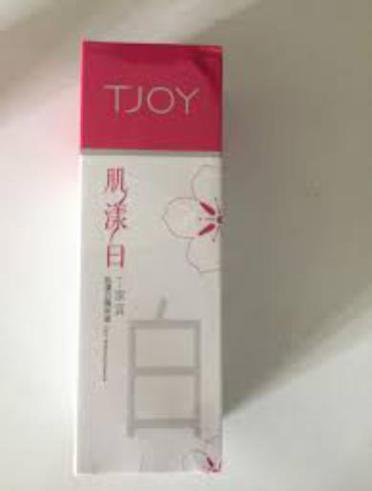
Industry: Necessities